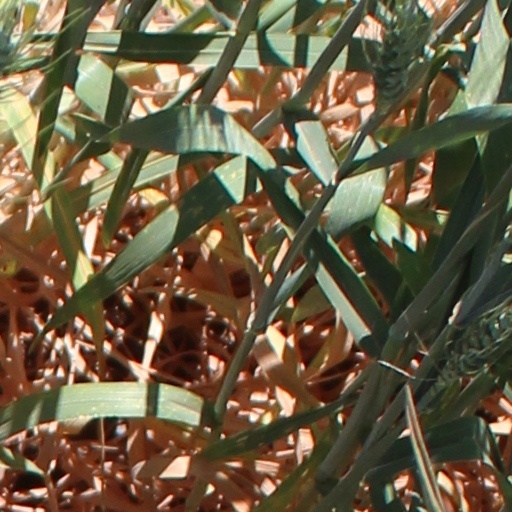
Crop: wheat